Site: brandenburg
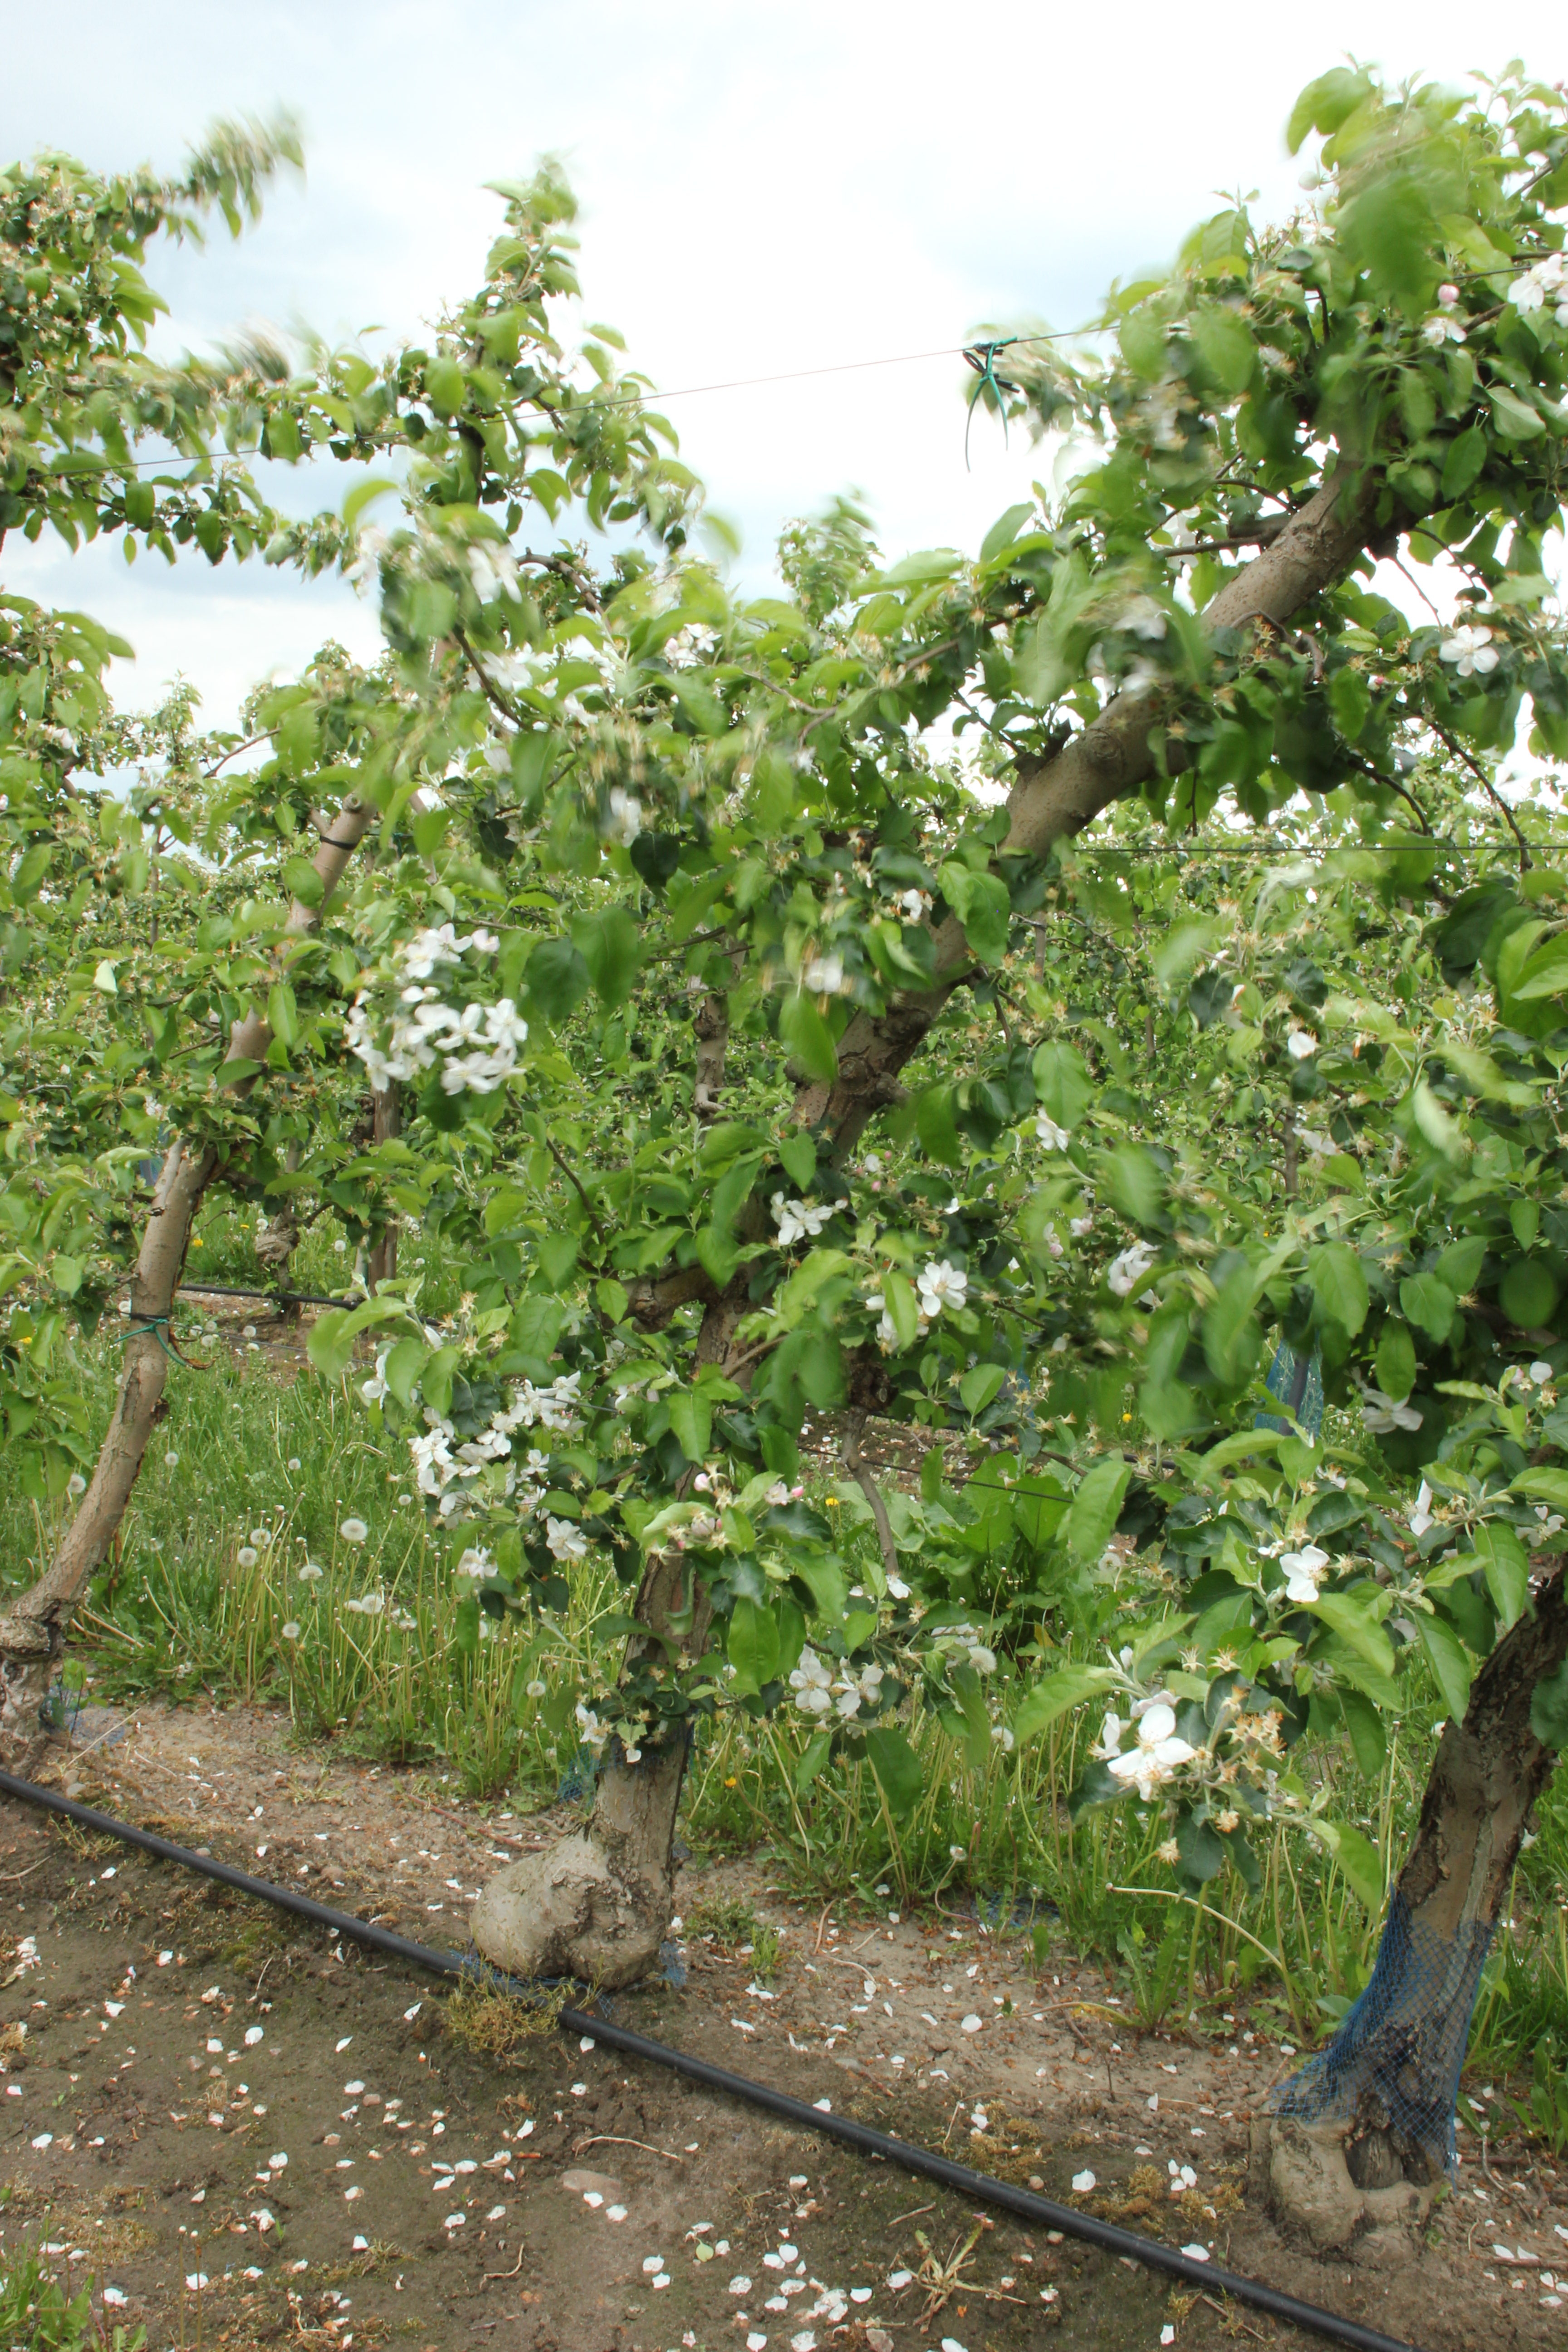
Growth stage (BBCH 67): Flowering